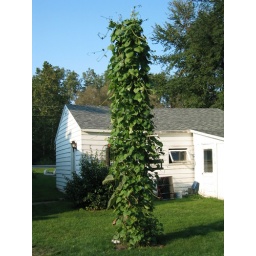
The morning glory monster. There are two bird feeders and a bird house hidden in this jungle.